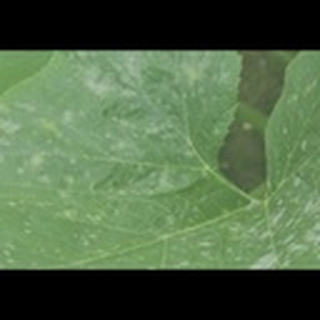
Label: cotton_powdery_mildew